The Baby (film)

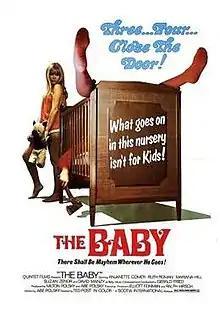
Theatrical release poster

The Baby is a 1973 American psychological horror film directed by Ted Post and written by Abe Polsky. The film stars Anjanette Comer, Ruth Roman, Marianna Hill, Suzanne Zenor, and David Manzy. It tells the story of a social worker who investigates an eccentric family which includes "Baby", a 21-year-old man who acts like an infant. The film is considered a cult classic.